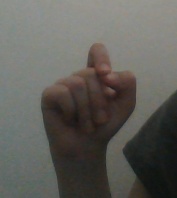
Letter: fa